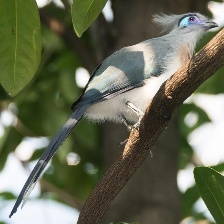
Species: CRESTED COUA
Scientific name: COUA CRISTATA